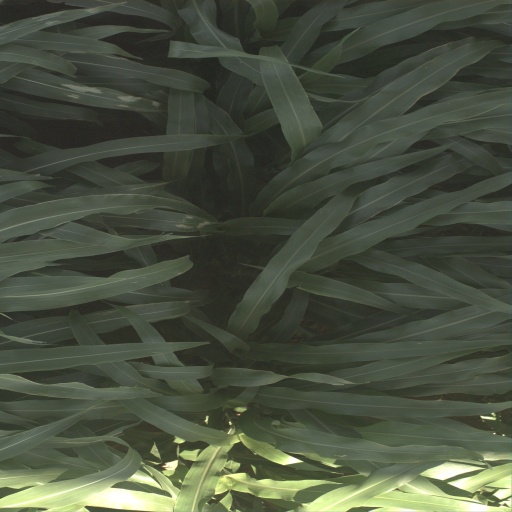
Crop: sorghum